Lessepsian migration

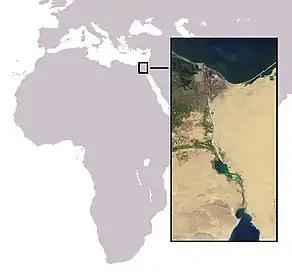
The Suez Canal, along which marine species migrate from the Red Sea to the Mediterranean Sea, in the original Lessepsian migration. The term is now more widely applied to migrations via any man-made structures.

The Lessepsian migration (or Erythrean invasion) is the migration of marine species along the Suez Canal, usually from the Red Sea to the Mediterranean Sea, and more rarely in the opposite direction. When the canal was completed in 1869, fish, crustaceans, mollusks, and other marine animals and plants were exposed to an artificial passage between the two naturally separate bodies of water, and cross-contamination was made possible between formerly isolated ecosystems. The phenomenon is still occurring today. It is named after Ferdinand de Lesseps, the French diplomat in charge of the canal's construction. The term was coined by Francis Dov Por in his 1978 book.